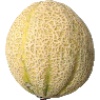
Label: cantaloupe